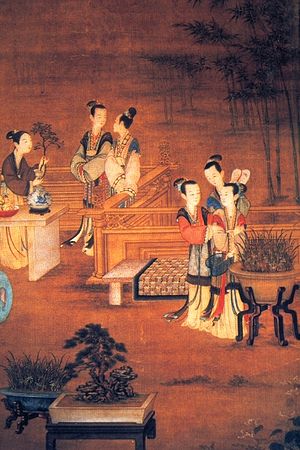
Ming-dynastiet / Eunukvældet fremskynder forfaldet
Kvinder ved hoffet ca. 1580
Ming-dynastiet, 1368-1644, var det sidste kejserdynasti, der havde Hankinesere som regenter. Det efterfulgte Yuan-dynastiet, der havde kejsere af mongolsk oprindelse, og det blev efterfulgt af Qing-dynastiet, der havde kejsere af manchurisk oprindelse